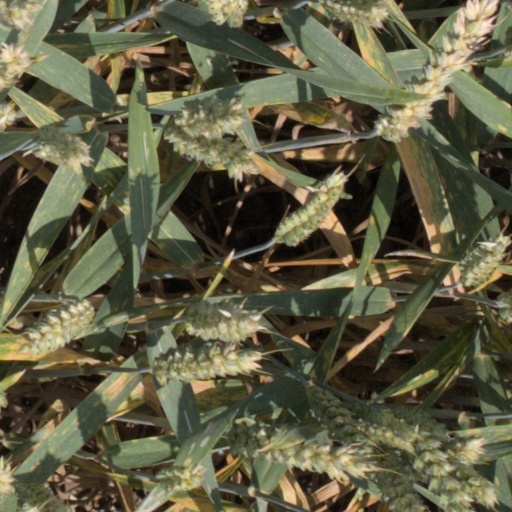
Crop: wheat